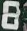
Number: 8